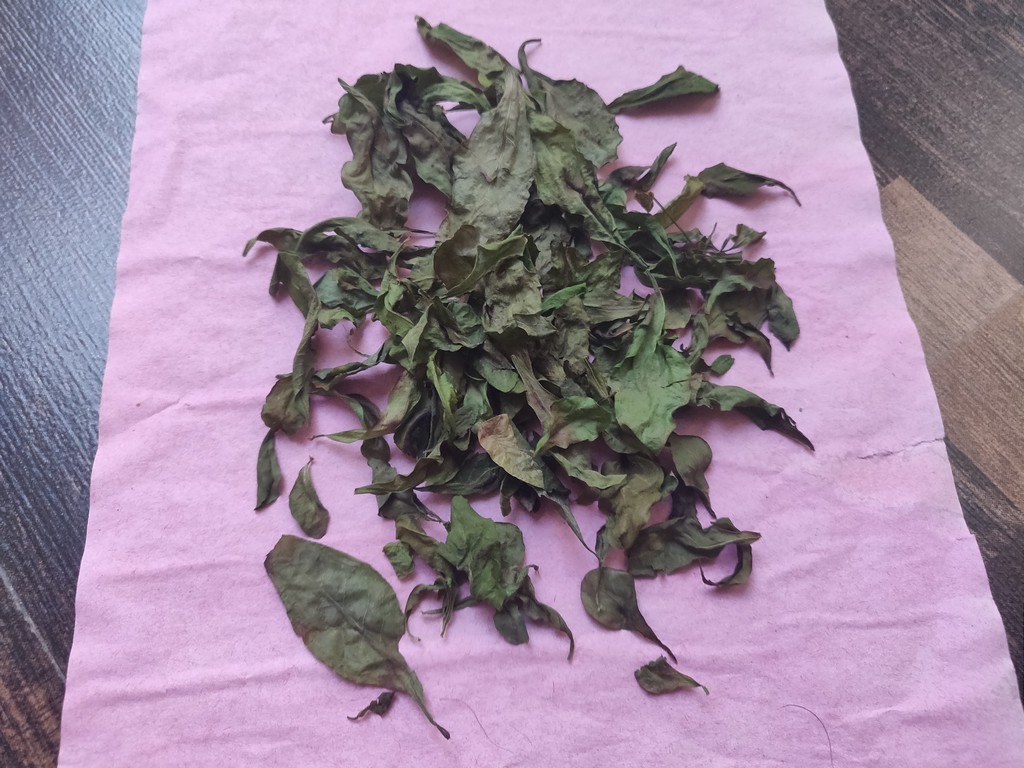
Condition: Dried
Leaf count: multiple
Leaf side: unknown